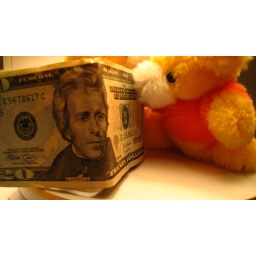
This bear traded in his girl for some cash.